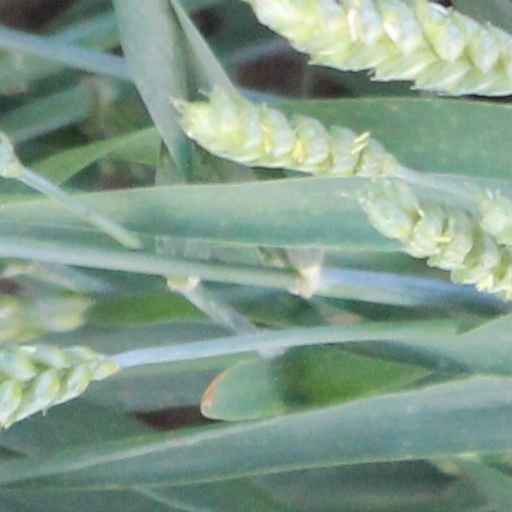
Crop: wheat